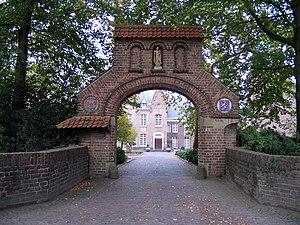
L'Abbaye de Berne est une abbaye néerlandaise des Prémontrés, située aujourd'hui près de Heeswijk, commune de Bernheze, dans le Brabant-Septentrional.